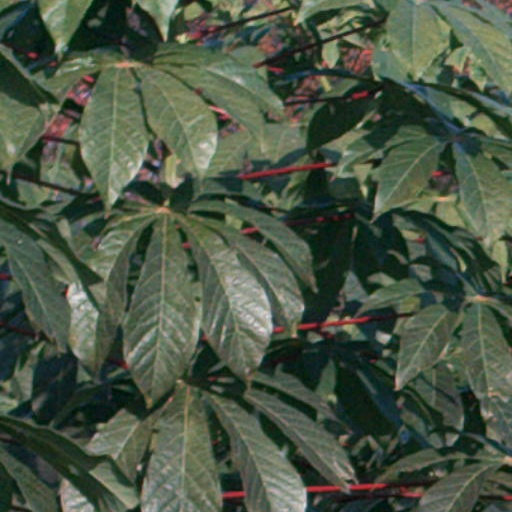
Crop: cassava